Brunswick Football Club

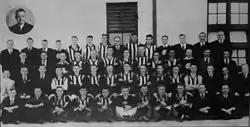
1938 team

They struggled during the early 1930s, both financially and on the field, forcing them to sell their finest players to Victorian Football League (VFL) clubs, but they went on to be one of the strongest teams of the late 1930s, winning three consecutive minor premierships from 1936–1938 and reaching three consecutive Grand Finals from 1937–1939. Their third and last first division premiership came during this period, defeating Brighton Football Club in the 1938 Grand Final by 33 points in what was the first premiership of the throw-pass era.